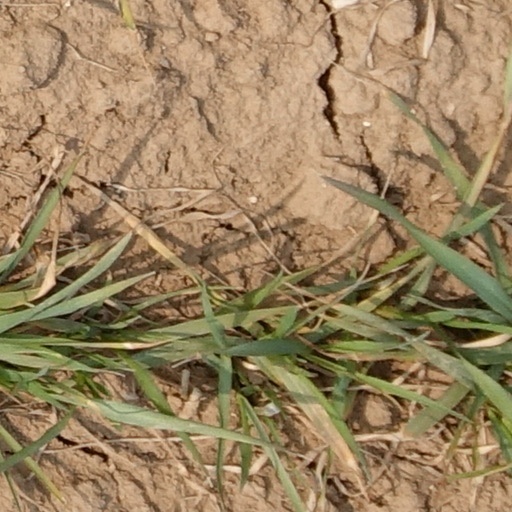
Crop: wheat